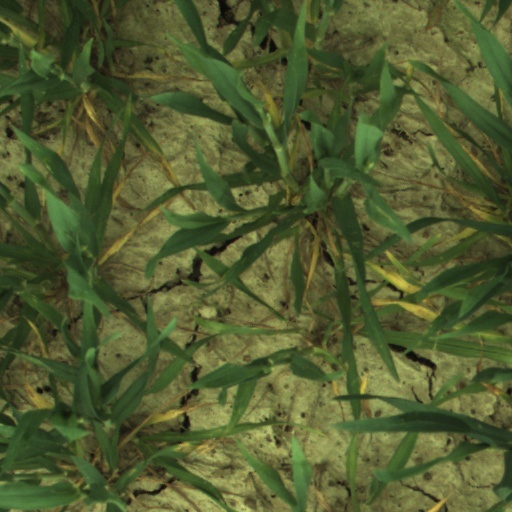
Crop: wheat